Toyono Station

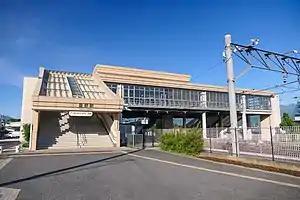
Toyono Station in May 2022

is a railway station in Toyono in the city of Nagano, Japan, jointly operated by the East Japan Railway Company (JR East) and the third-sector railway operating company Shinano Railway.